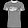
Label: T - shirt / top